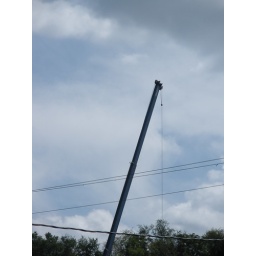
The construction of a new building near my house